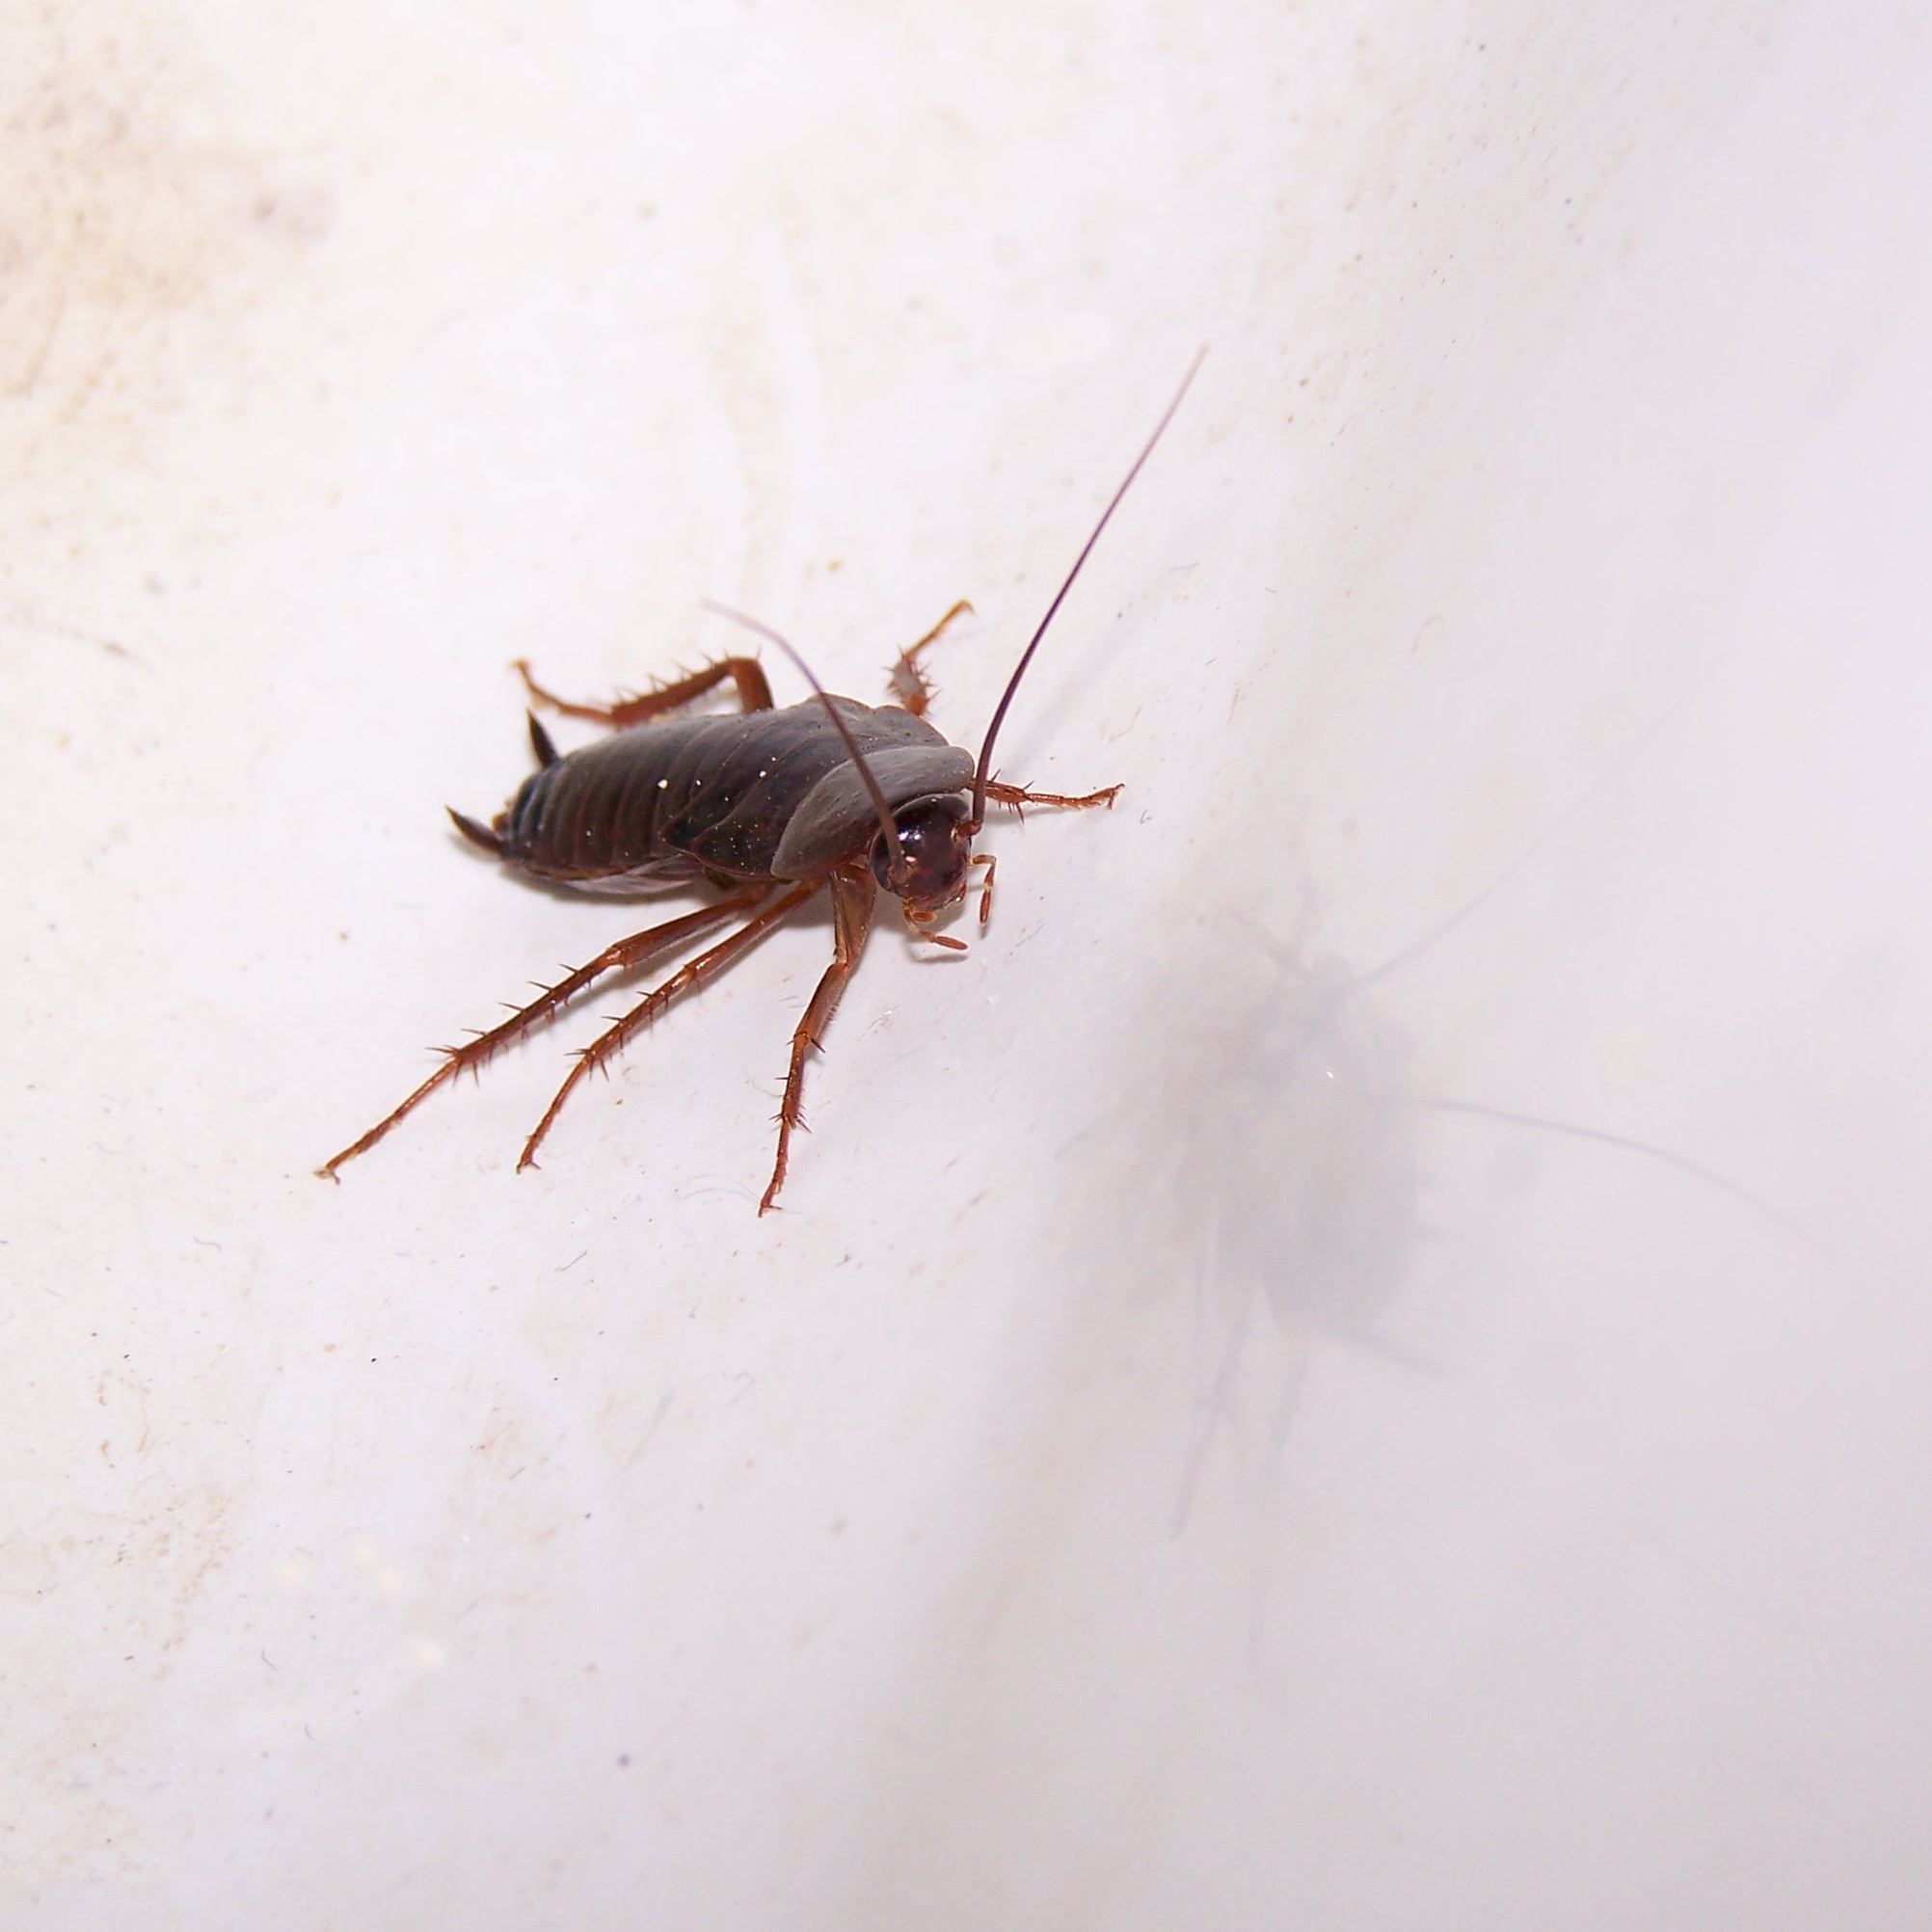
antenna, insect, bug, fauna, invertebrate, close up, pest, cockroach, macro photography, arthropod, disease, vermin, infestation, roach, disgusting